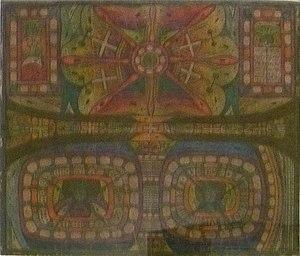
Adolf Wölfli, né le 29 février 1864 à Berne et décédé dans un asile de Berne le 6 novembre 1930, est un artiste suisse d'art brut.